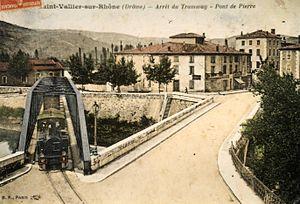
Carte postale ancienne éditée par BF à Paris
Les Chemins de fer départementaux de la Drôme étaient un réseau de chemin de fer secondaire à voie métrique créé par le département de la Drôme. Ce réseau long de 195km, a fonctionné entre 1893 et 1935.
Saint-Vallier est une commune française située au bord du Rhône, dans le nord du département de la Drôme en région Auvergne-Rhône-Alpes.
La céramique de Saint-Uze est l’appellation actuelle d’un type de céramique qui fut produite dans plusieurs villages de la Drôme à partir du début du XIXᵉ siècle et au cours du XXᵉ siècle, notamment dans le village de Saint-Uze.